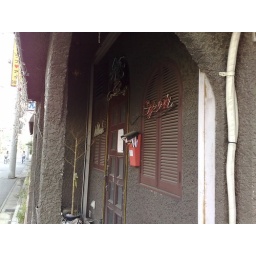
The first floor of the building is abandoned but the 2nd and 3rd floors still have people living in them.